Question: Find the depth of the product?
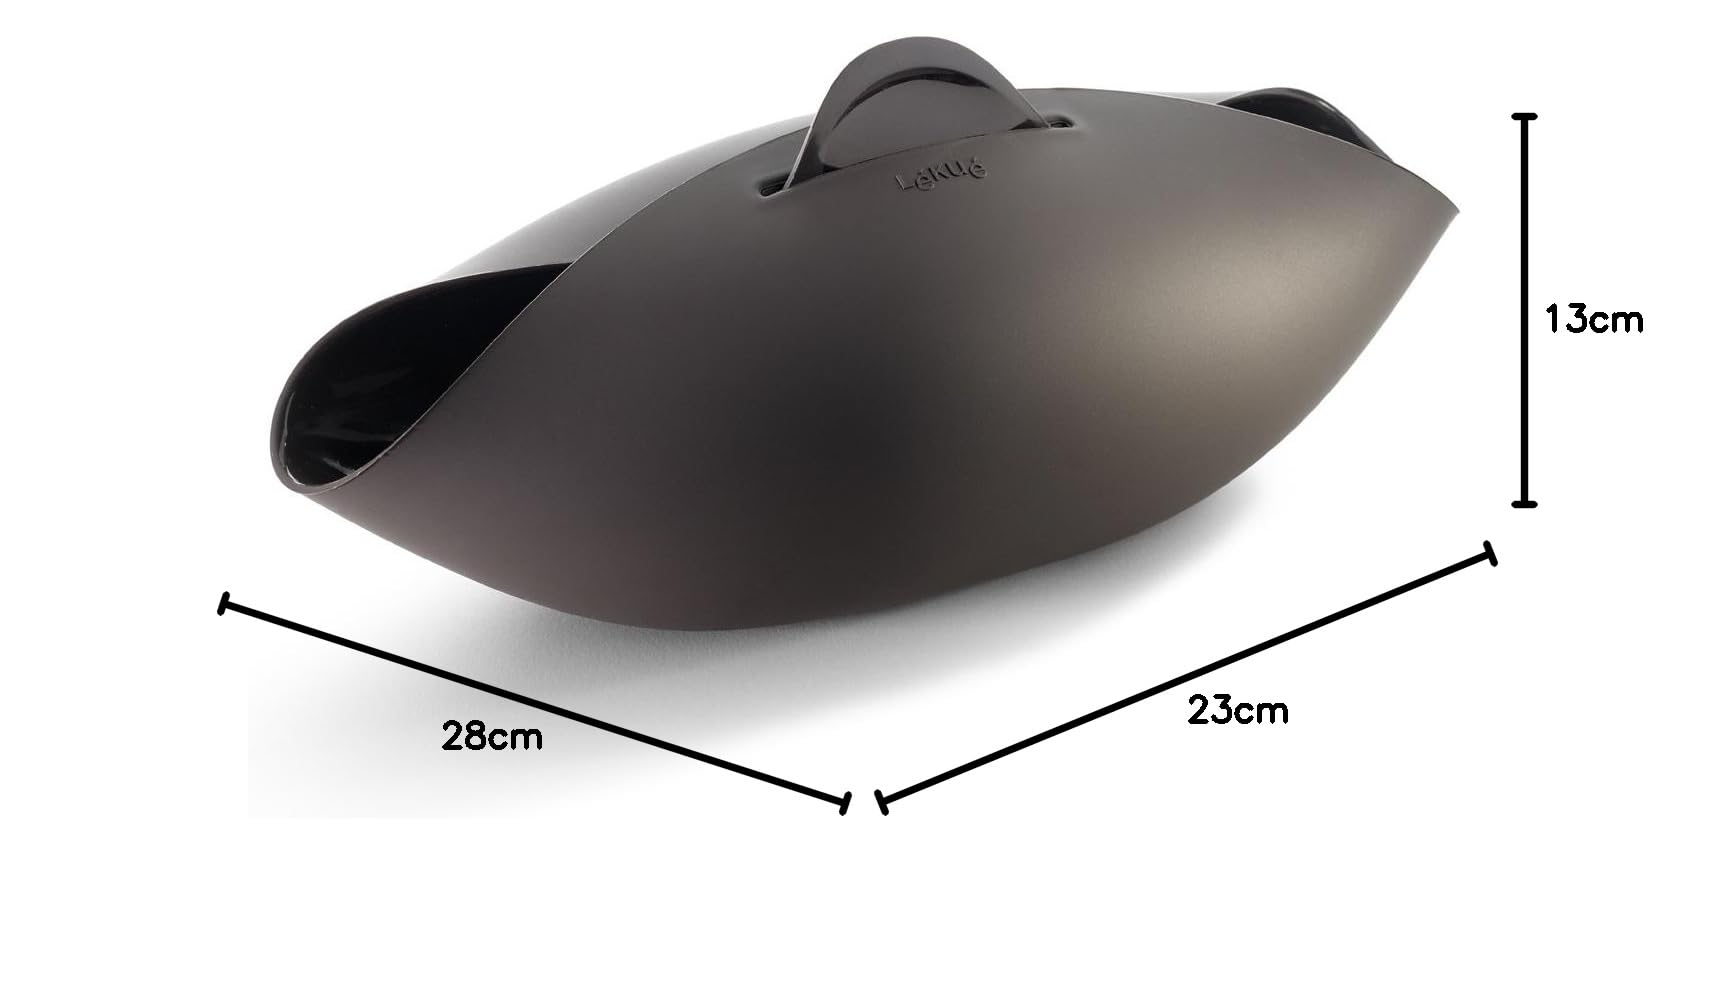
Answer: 28.0 centimetre